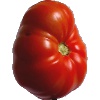
Label: Tomato 3